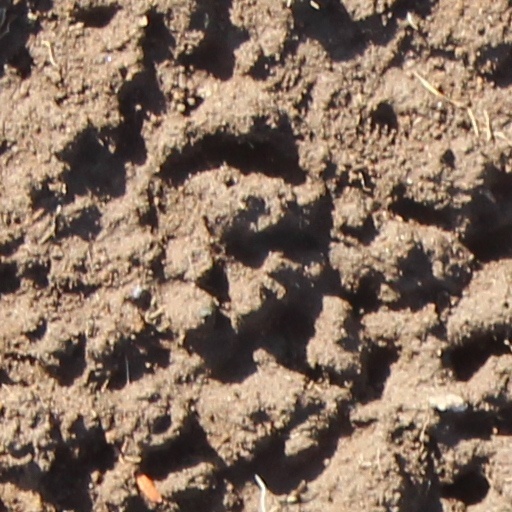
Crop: wheat